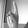
ASL letter: K